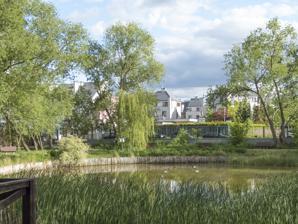
Building: Moczydełko Park
Country: Poland
Year built: 2009
Urban park in Warsaw, Poland Moczydełko Park The pond Moczydło 3 in the park in 2020. Type Urban park Location Ursynów , Warsaw , Poland Coordinates 52°07′55″N 21°03′15″E / 52.13194°N 21.05417°E / 52.13194; 21.05417 Area 0.83 ha Created 2009 The Moczydełko Park ( Polish : Park Moczydełko ) is an urban park in Warsaw , Poland , within the district of Ursynów , between Wełniana Street and Stryjeńskich Street . It was opened in 2009. History The park was developed around the pond Moczydło 3 , and opened in 2009. In 2011 it was named the Moczydełko Park . Characteristics The park is located in the neighbourhood of Natolin , within the district of Ursynów , between Wełniana Street and Stryjeńskich Street. It has the total area of 0.83 ha. There is also the source of the Grabów Cannal . References